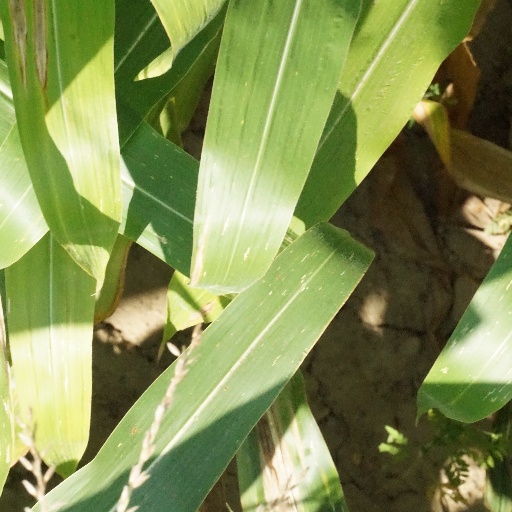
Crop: maize; corn